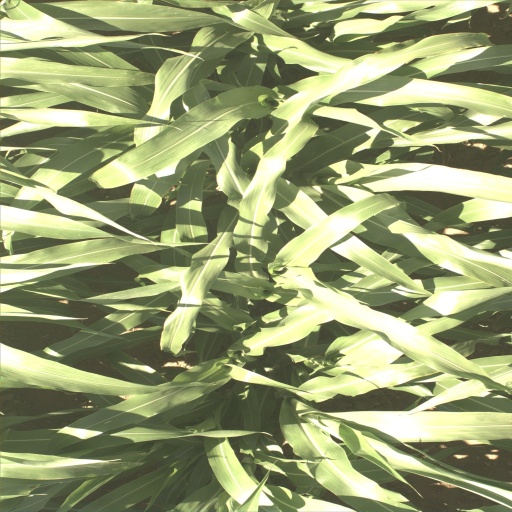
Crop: sorghum